Chaul

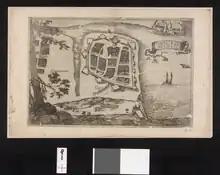
Fortress of Chaul

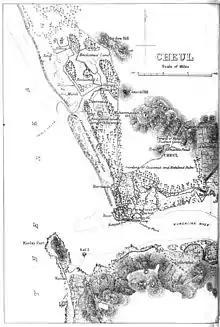
Old Map of Chaul

Many foreign writers have mentioned Chaul. Ptolemy in his "Geography of India" calls the town Symullla or Timulla. The Periplus of the Erythraean Sea mentions that it was a market south of Kalliena (Calliana).